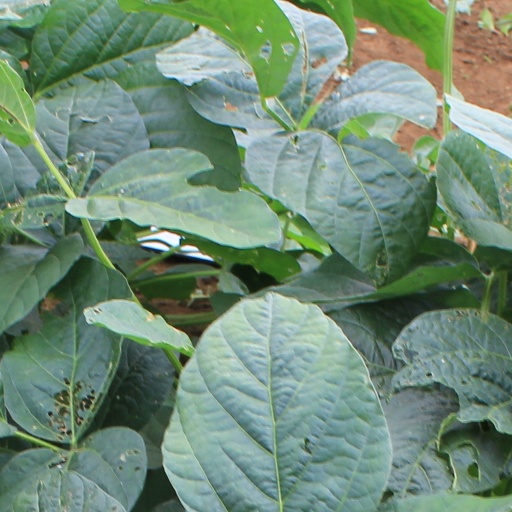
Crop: soybean